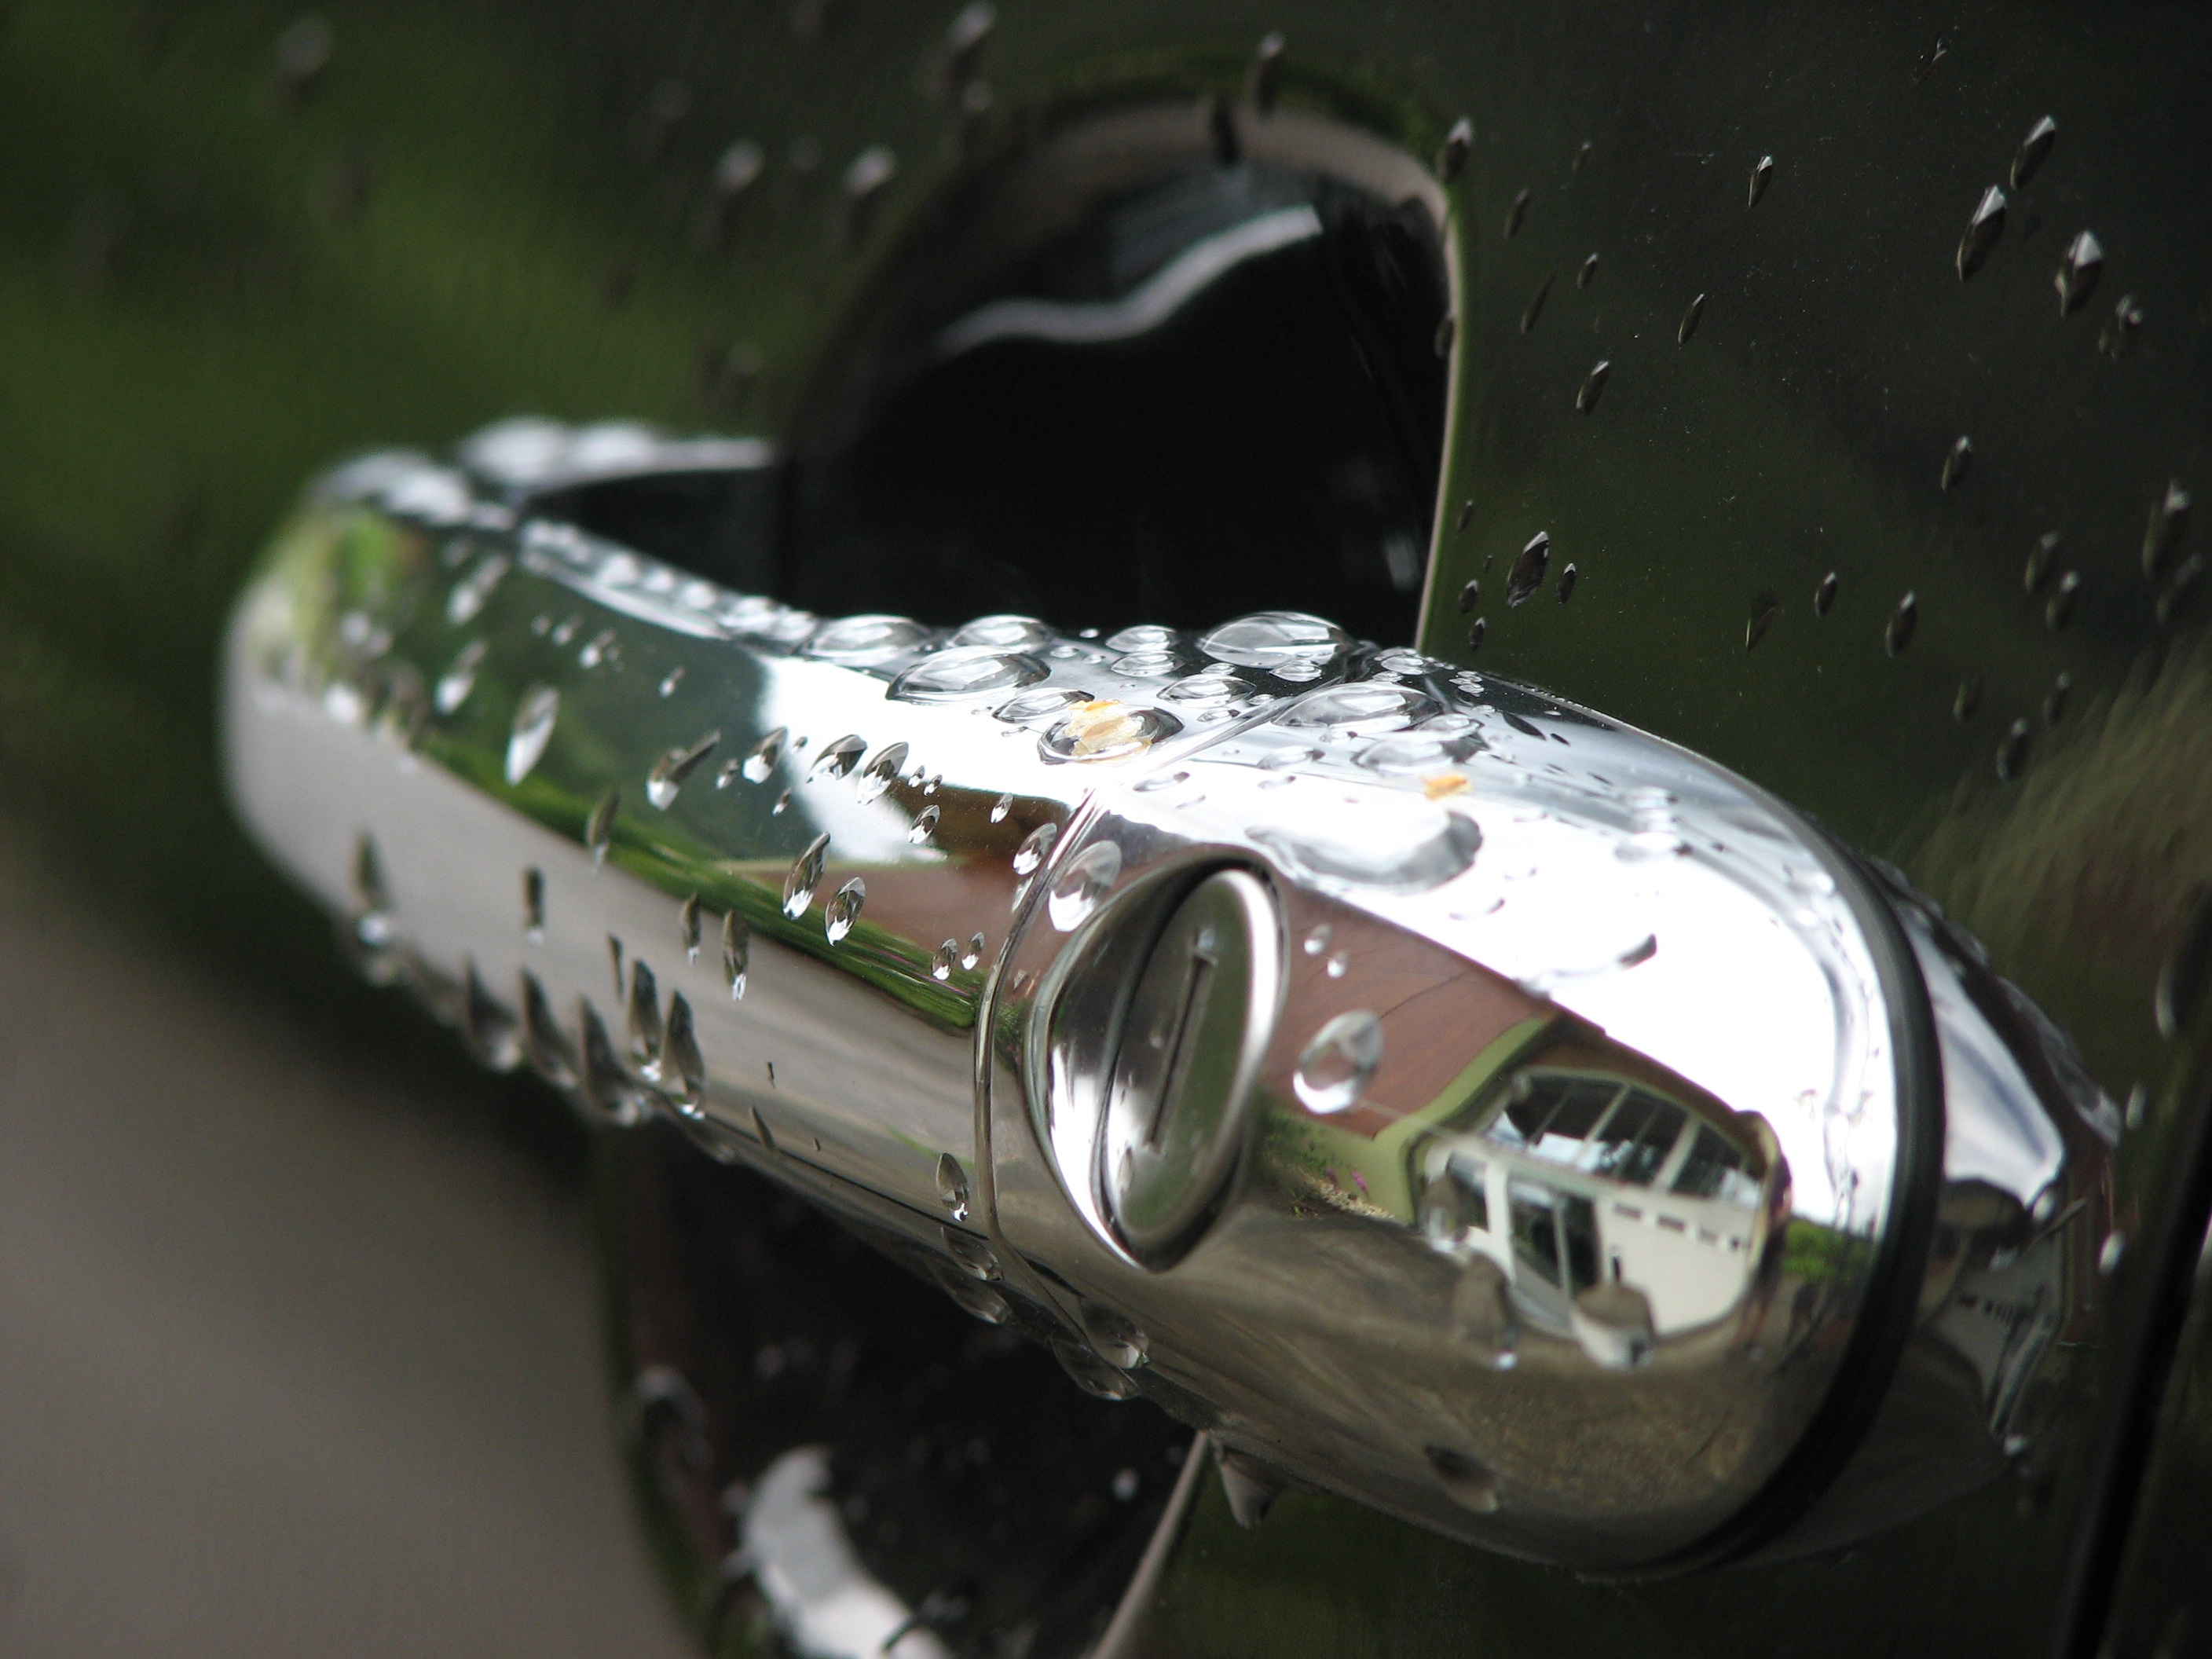
light, car, wheel, glass, vehicle, auto, drip, headlamp, car door, bumper, silver, sunglasses, glasses, drop of water, door handle, automotive exterior, luxury vehicle, car door handle